Green Blood (manga)

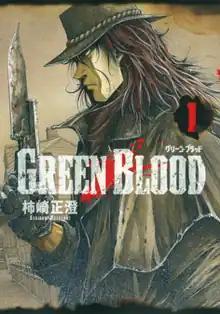
First volume cover

Green Blood is a Japanese manga series written and illustrated by Masasumi Kakizaki. It was serialized in Kodansha's manga magazine "Weekly Young Magazine" from June 2011 to May 2013, with its chapters published in five volumes.